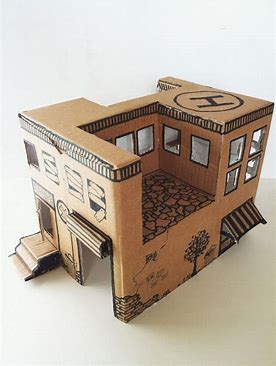
Label: cardboard